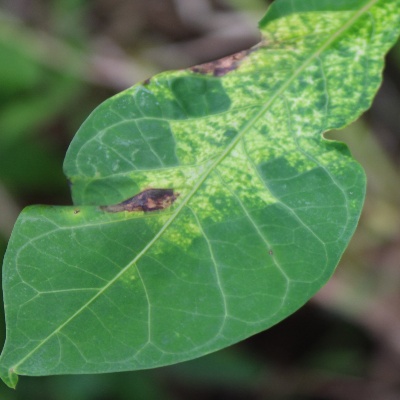
Crop: Cassava
Condition: mosaic